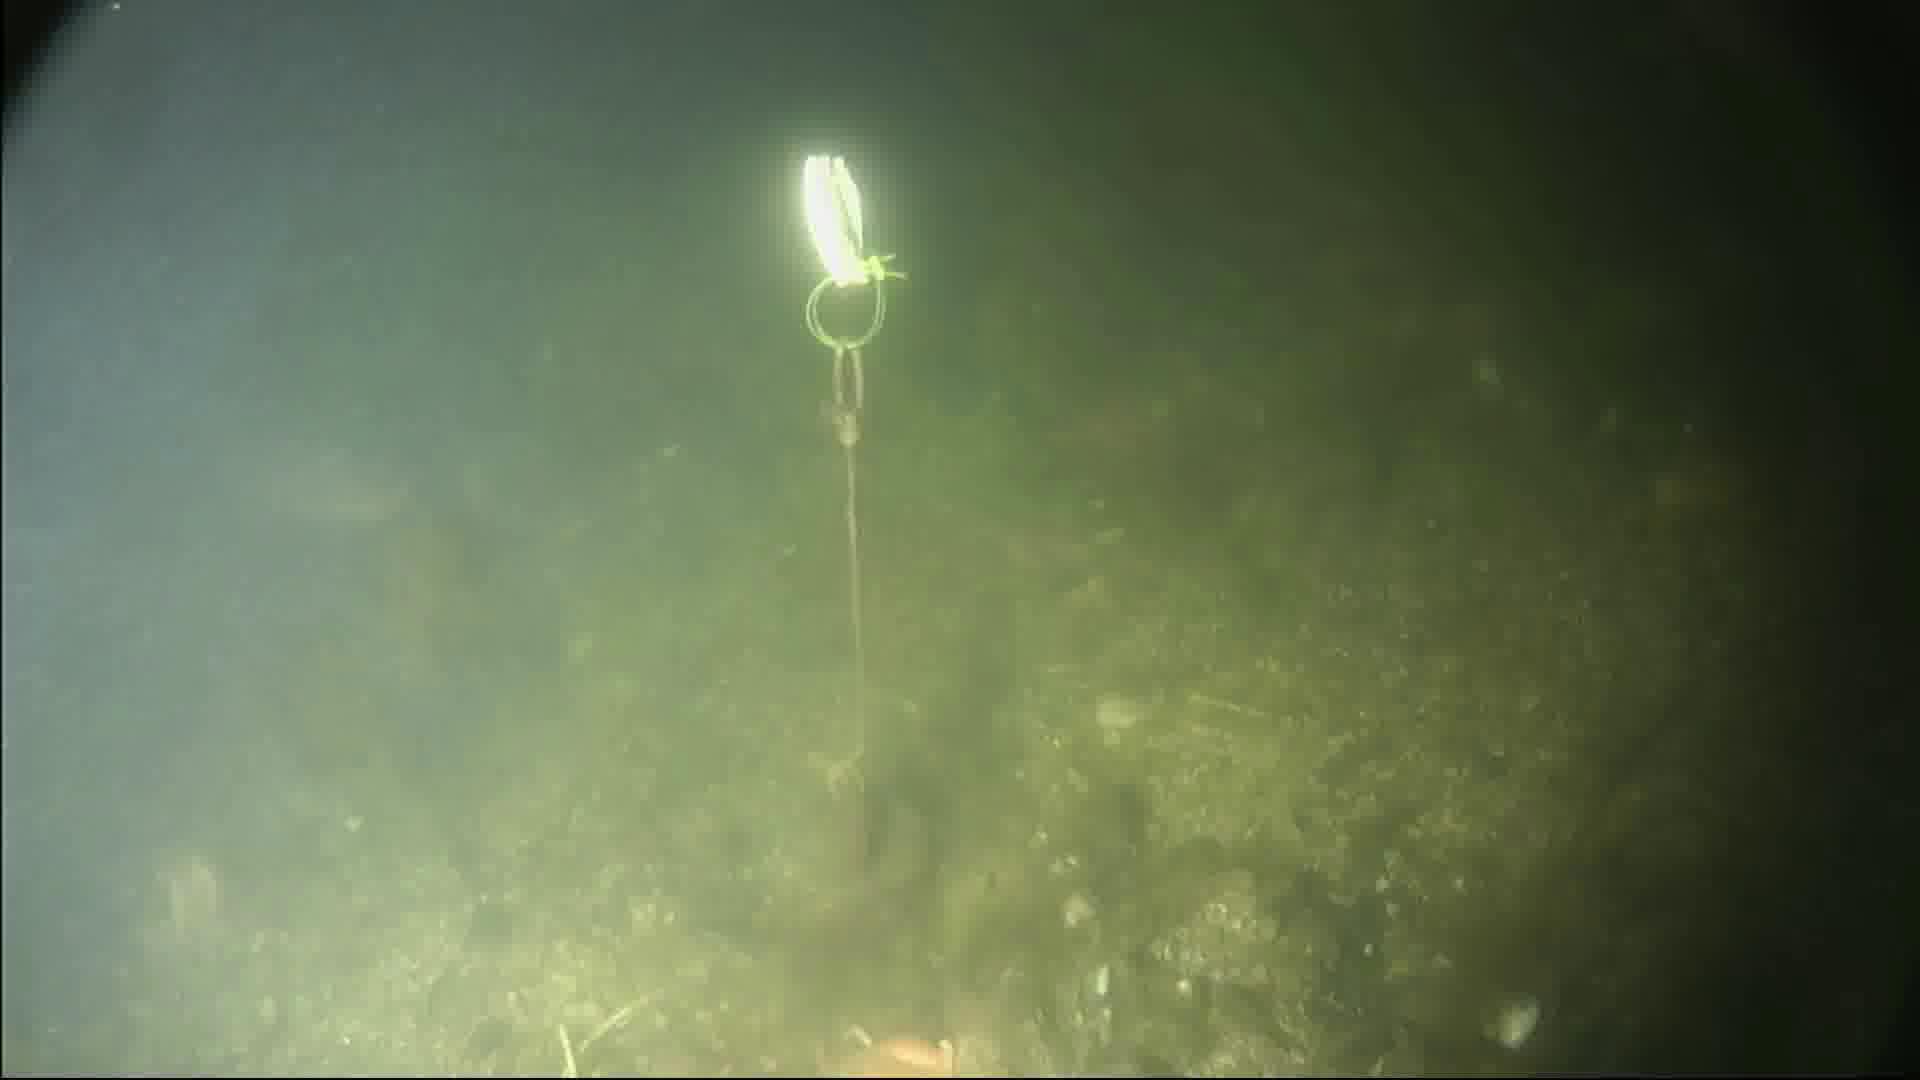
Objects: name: starfish